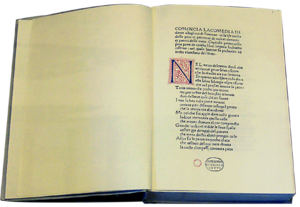
""La Divine Comédie"" écrite par Dante Alighieri
Littérature du XIIIe siècle - Littérature du XIVe siècle - Littérature du XVᵉ siècle - Littérature du XVIe siècle - Littérature du XVIIe siècle